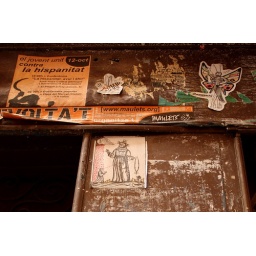
Sticker collection on the wall of a building in Palma